Dortmund

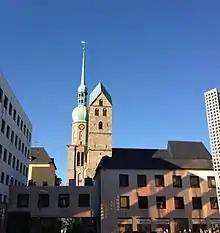
Reinoldikirche and Marienkirche

The most industrial building in Dortmund are part of the Industrial Heritage Trail. The trail links tourist attractions related to the industrial heritage in the whole Ruhr area in Germany. It is a part of the European Route of Industrial Heritage.